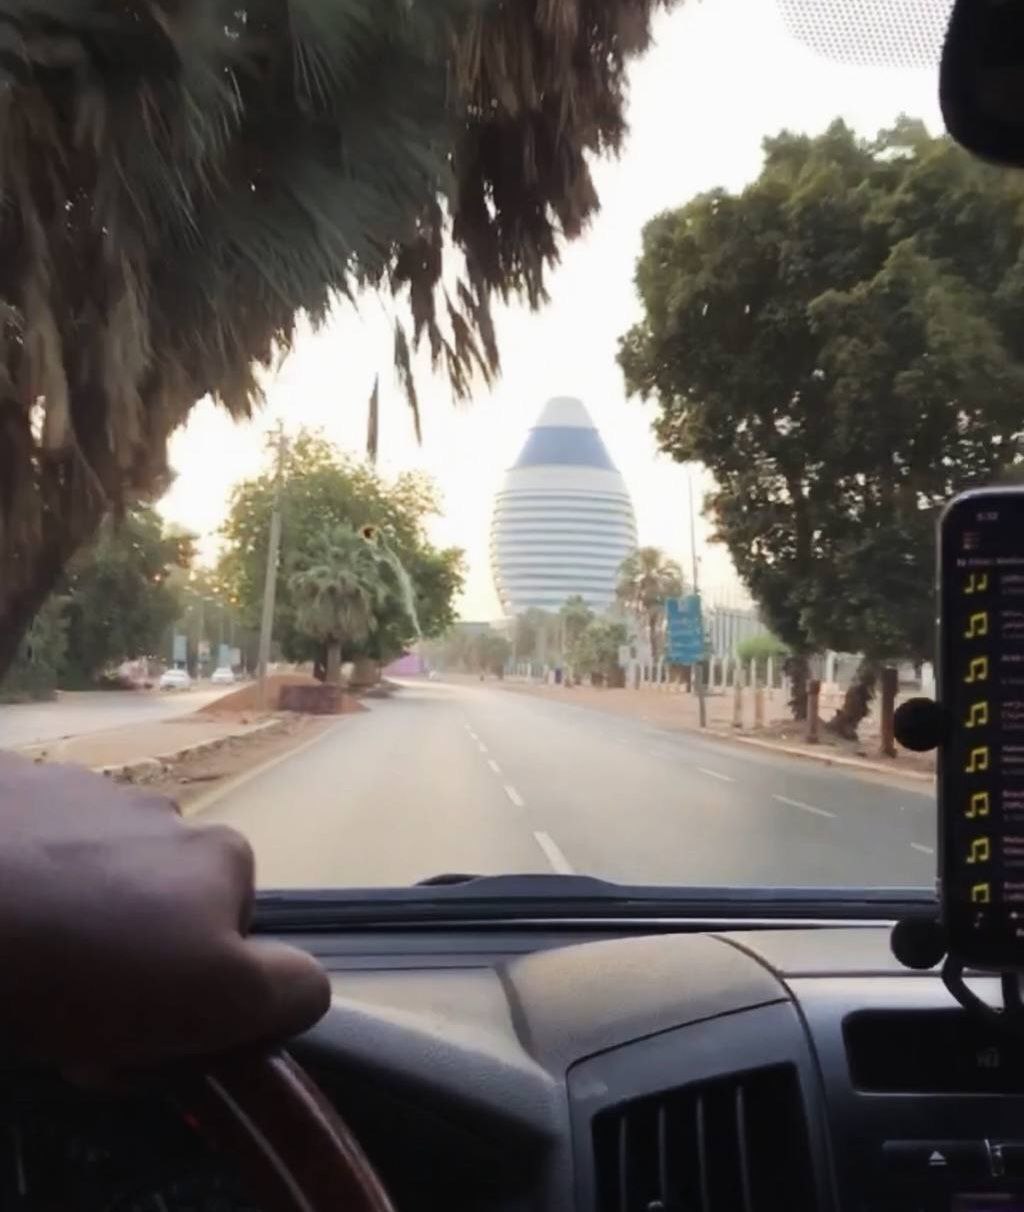
الوصف بالفصحى: طريق معبد هادئ يؤدي نحو فندق "كورنثيا" بالخرطوم، وتظهر الأشجار على جانبي الطريق.
الوصف بالعامية السودانية: الشارع فاضي والمنظر من العربية لبرج الفاتح (كورنثيا) وسط الشجر.
التصنيف: Urban & City Life
التصنيف الفرعي: Transportation